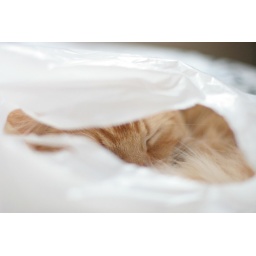
Sleeping in a plastic bag